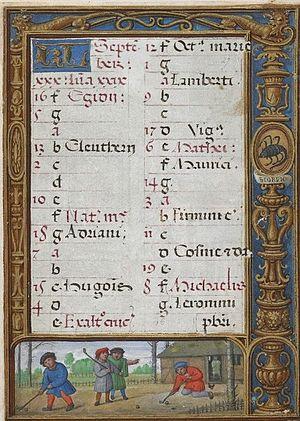
Le Livre du golf est le vestige d'un livre d'heures manuscrit enluminé datant des années 1540, conservé à la British Library de Londres. Il a été exécuté par l'enlumineur Simon Bening et son atelier, seules vingt-trois pages décorées subsistent de l'ouvrage originel. Il doit son nom à une représentation, dans le calendrier, de personnages jouant à un jeu s'apparentant au golf.